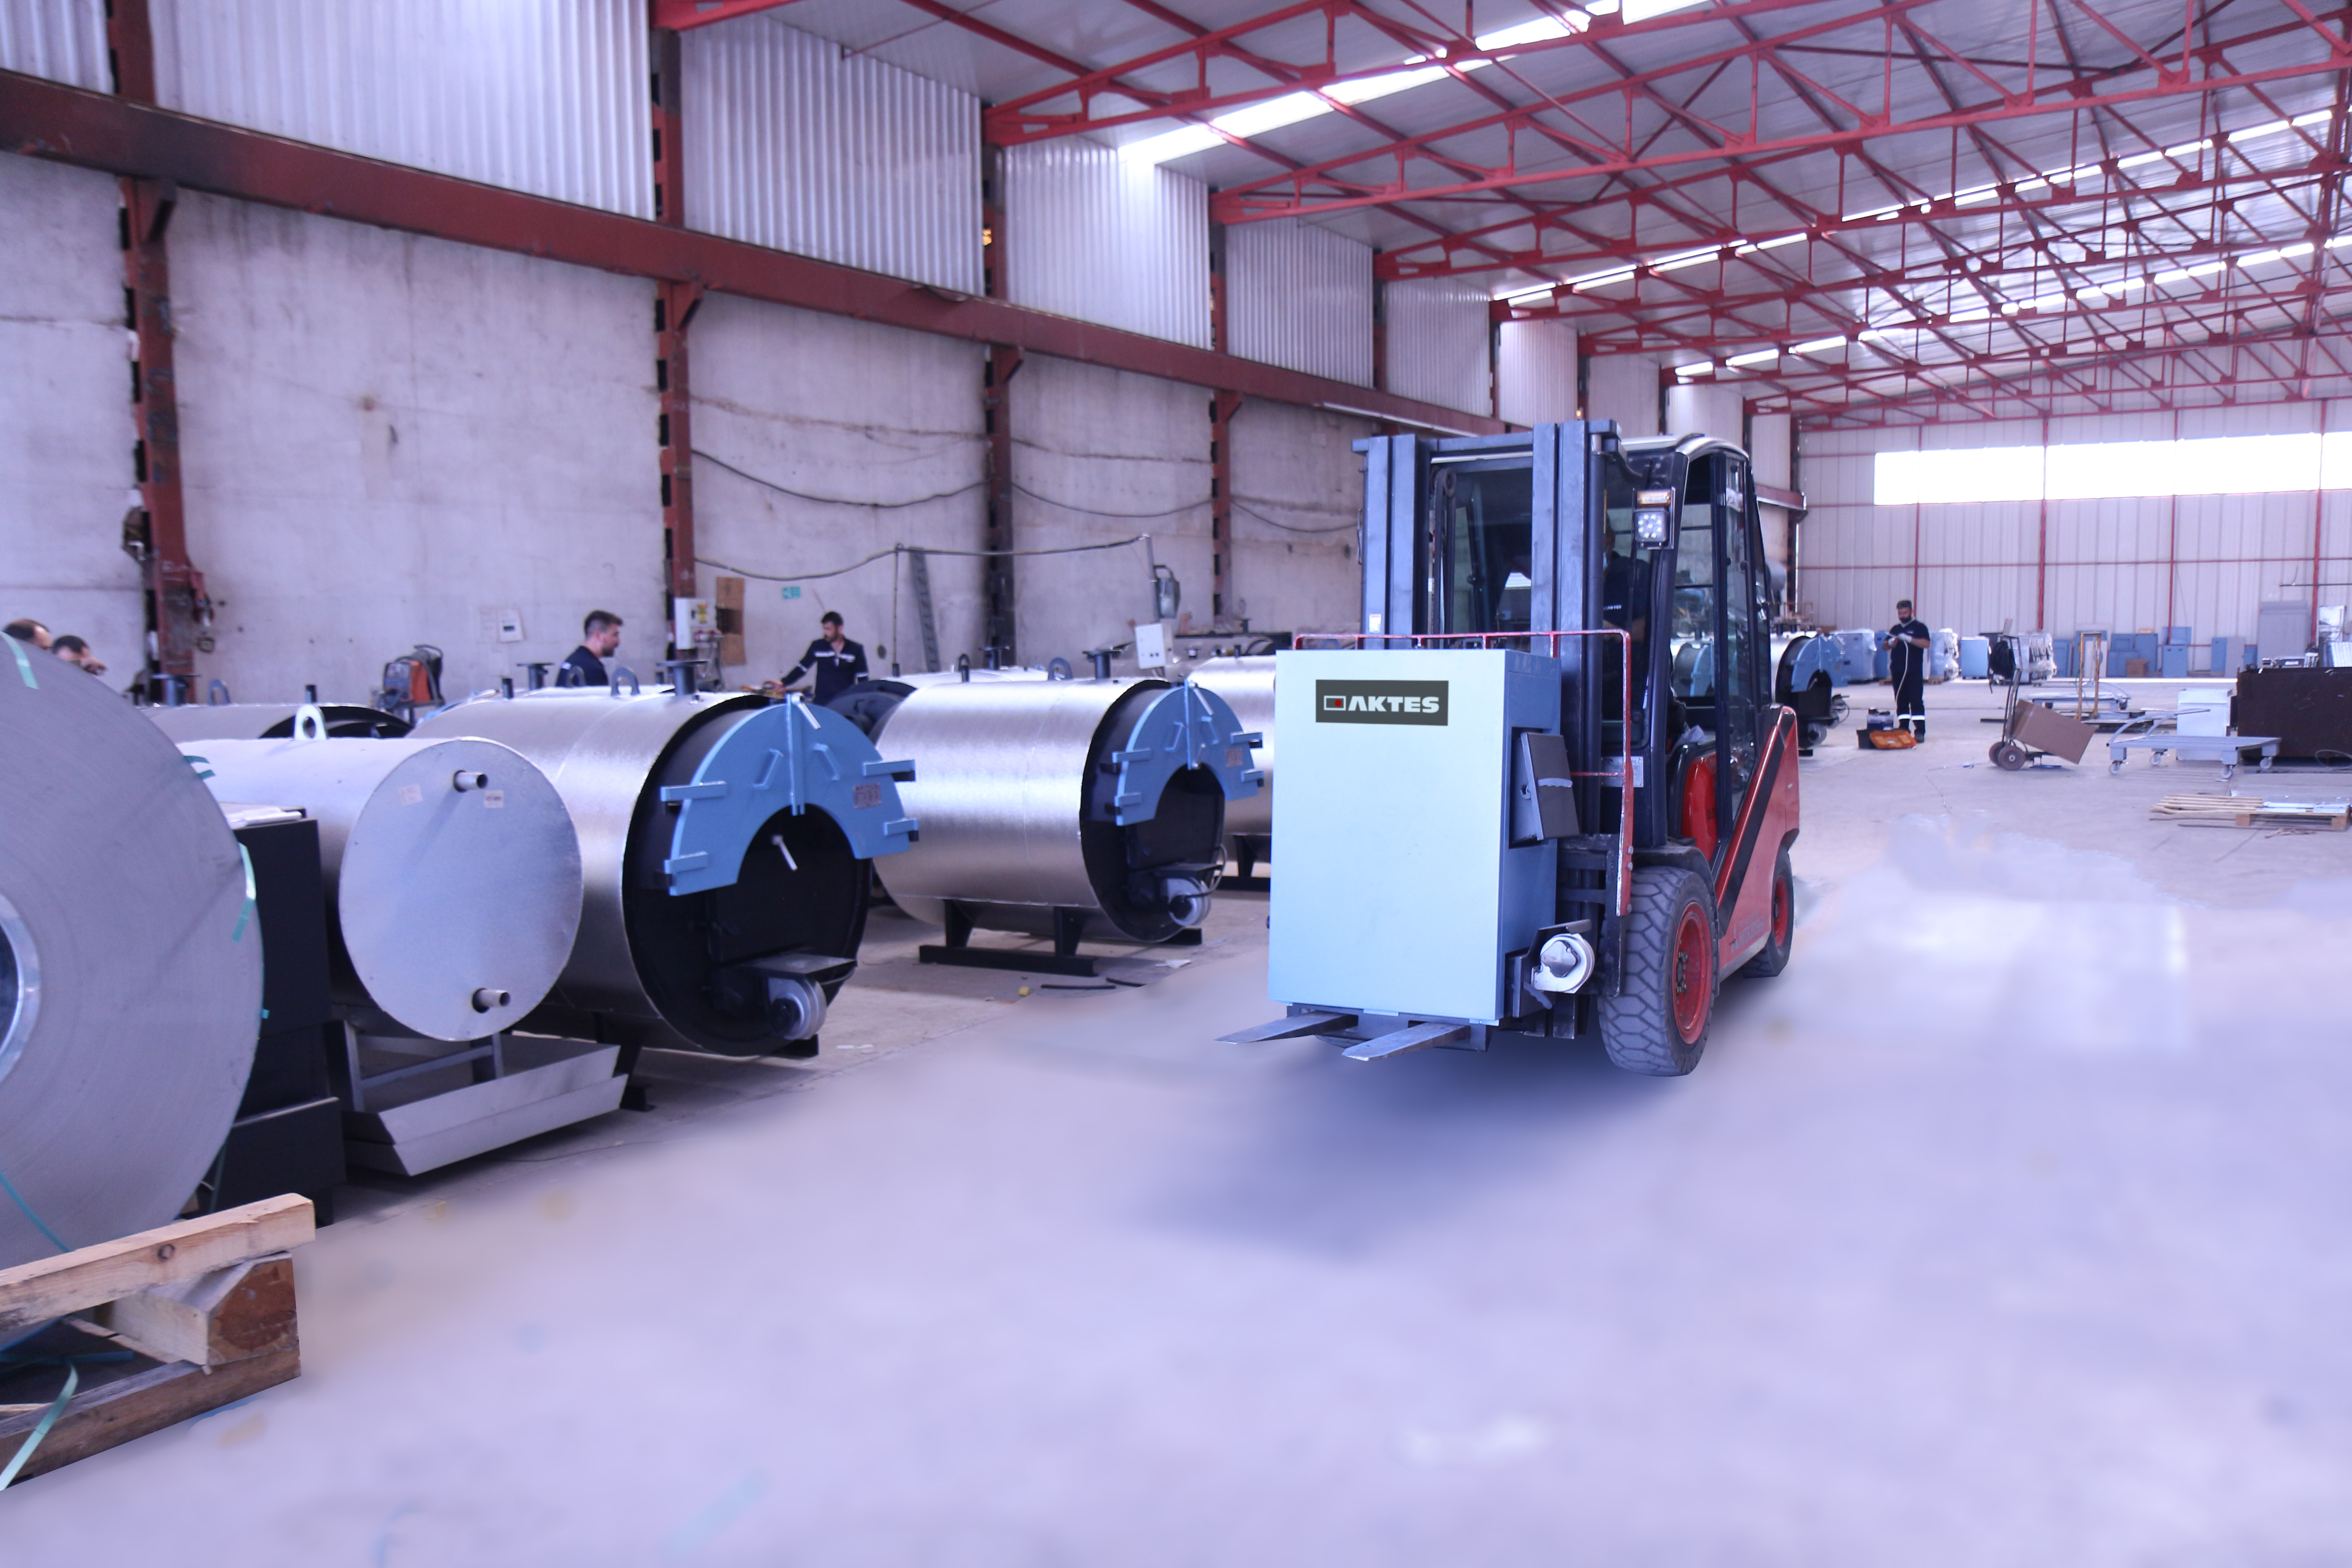
industry, product, factory, machine, tire, automotive tire, metal, floor, building, flooring, workshop, steel